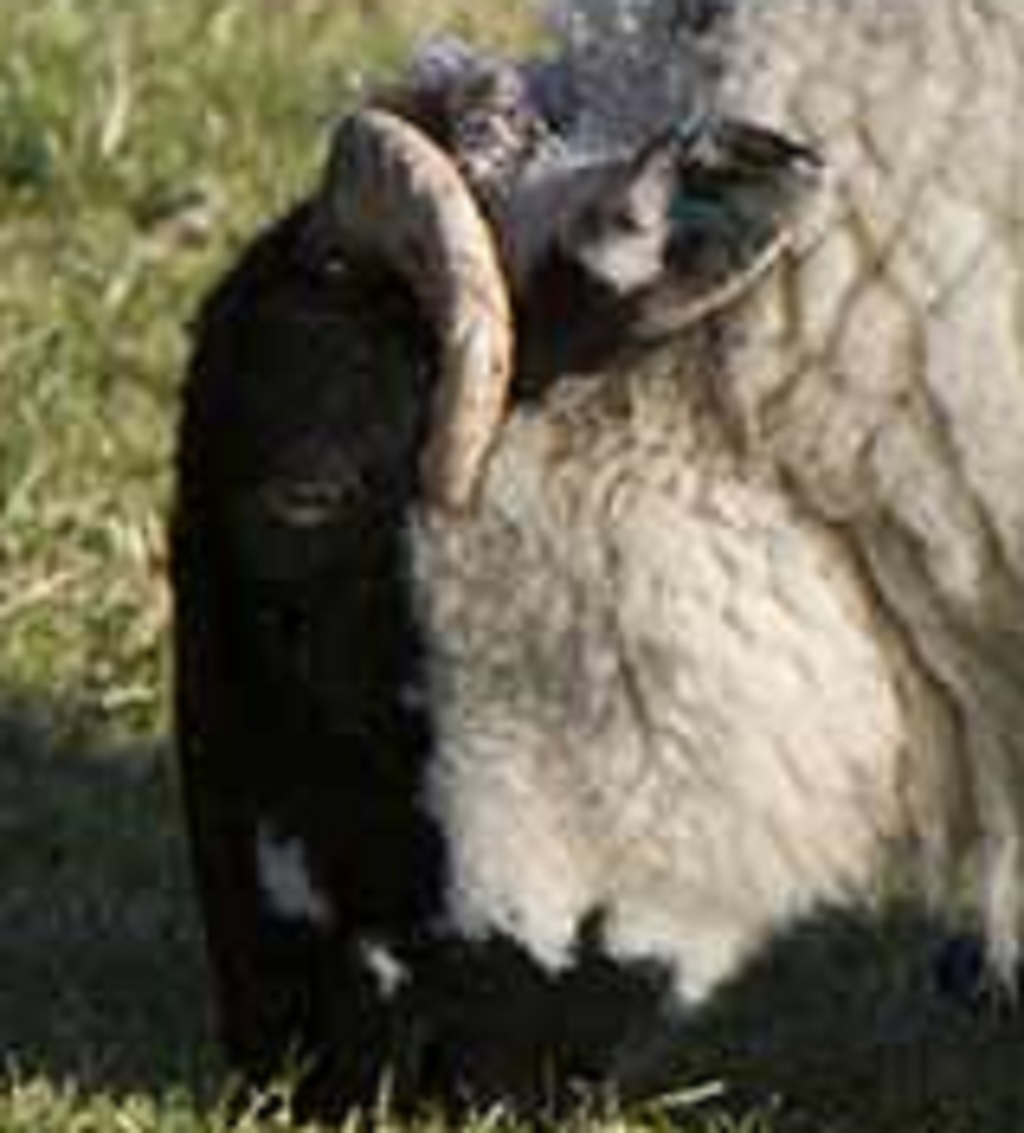
Label: pain